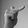
ASL letter: T